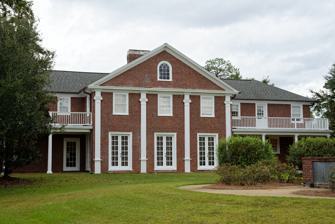
Building: Birdwood (Thomasville, Georgia)
Country: United States of America
Year built: 1932
Historic house in Georgia, United States United States historic place Birdwood U.S. National Register of Historic Places Birdwood, 2019 Show map of Georgia Show map of the United States Location Millpond Rd. and Pinetree Blvd., Thomasville, Georgia Coordinates 30°48′54″N 83°57′52″W / 30.815°N 83.964444°W / 30.815; -83.964444 Area 17.2 acres (7.0 ha) Built 1932 Architect Shepard & Stearns Architectural style Colonial Revival, Georgian Revival NRHP reference No. 86000917 Added to NRHP May 2, 1986 Birdwood is a 17.2 acres (7.0 ha) estate in Thomasville, Georgia .  Its main building is a two-story mansion built in 1931–1932 in then-popular Georgian Revival style at the center of what was a 48-acre property. The mansion is basically U-shaped in plan, with a two-story colonnade connecting across the ends. It was built for William Cameron Forbes (1870-1959) of Boston, Massachusetts, "as a seasonal residence and a place to practice and play polo in the winter."  Forbes was a grandson of Ralph Waldo Emerson and served as a diplomat for the United States, including serving on the Philippine Commission and as governor general in the Philippines for presidents T.R. Roosevelt and Taft. It was listed on the National Register of Historic Places in 1986. It is now part of Thomas University , now named Forbes Hall. References